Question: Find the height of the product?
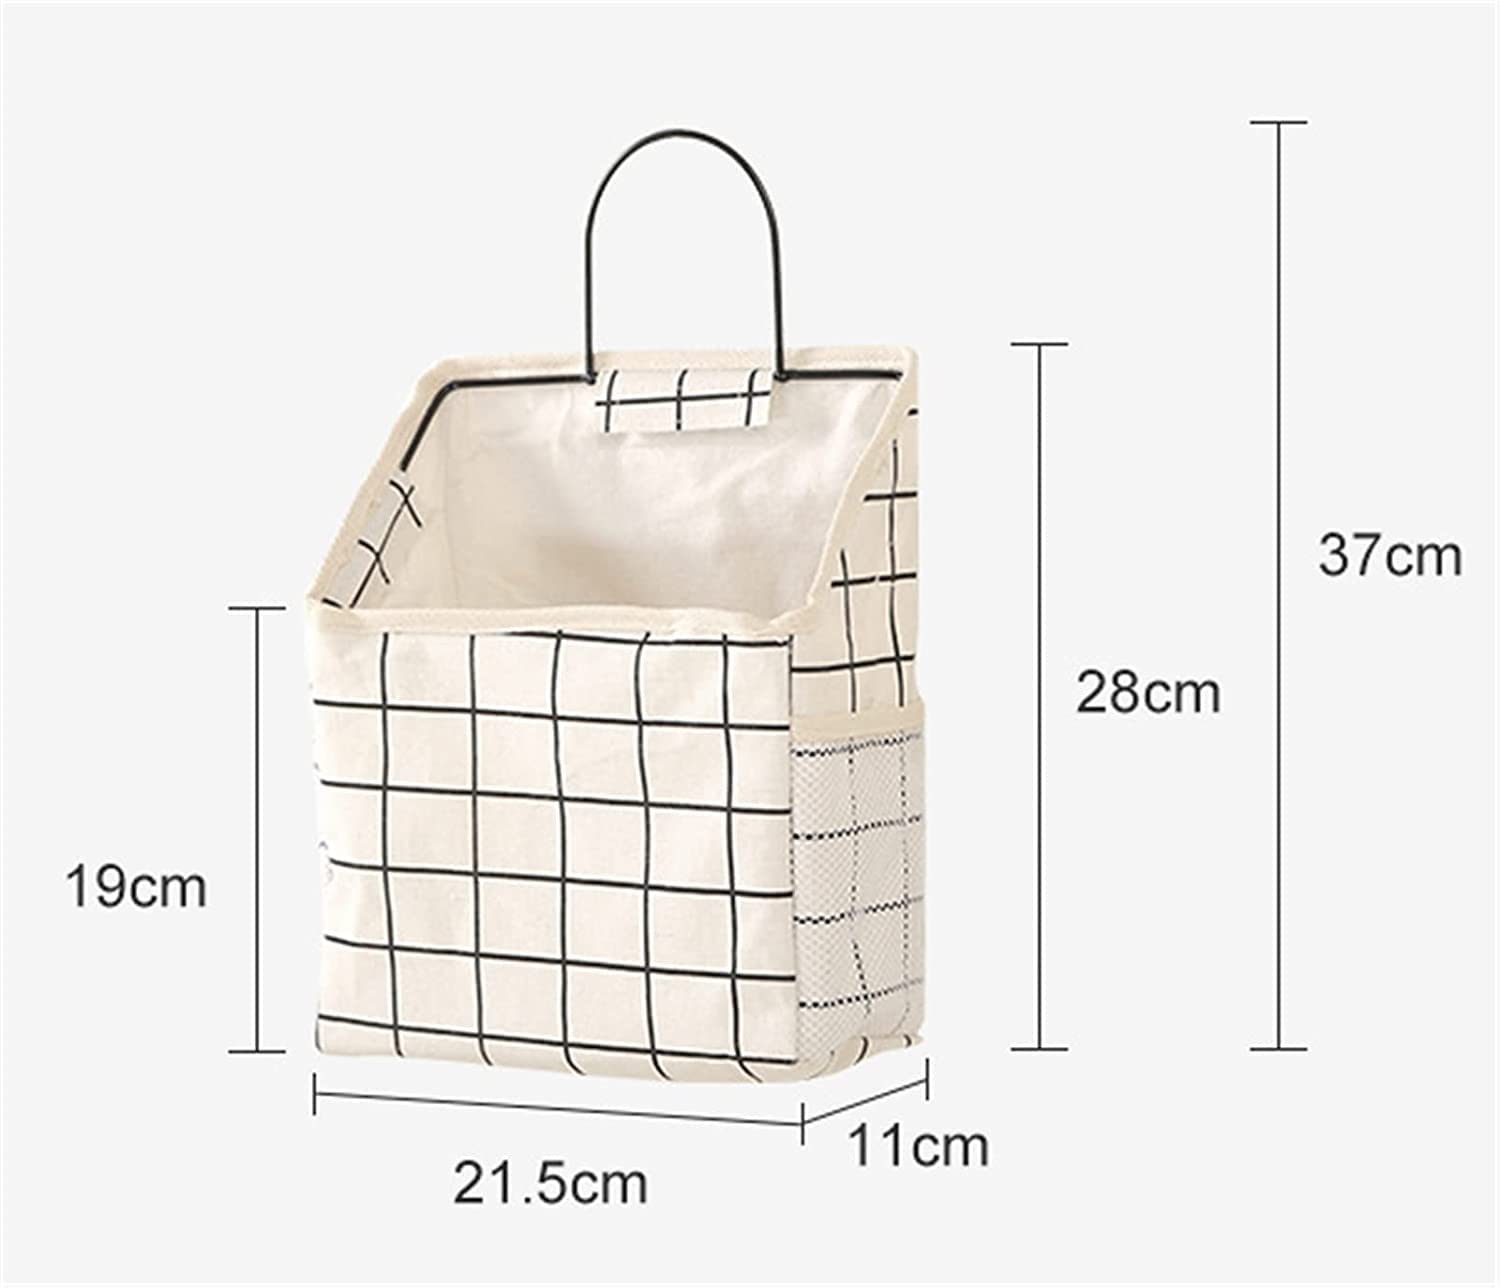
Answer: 37.0 centimetre